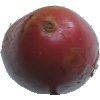
Label: Potato Red Washed 1